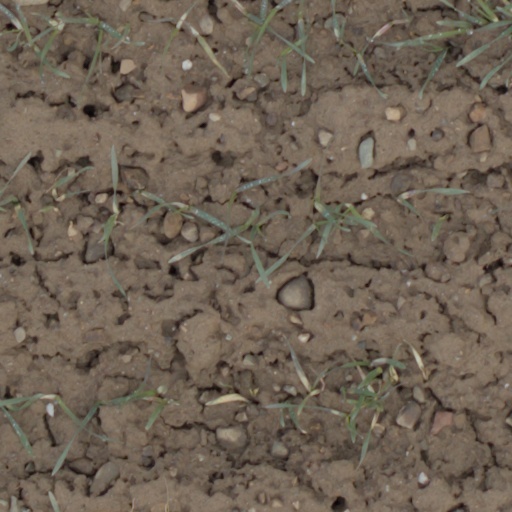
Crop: wheat